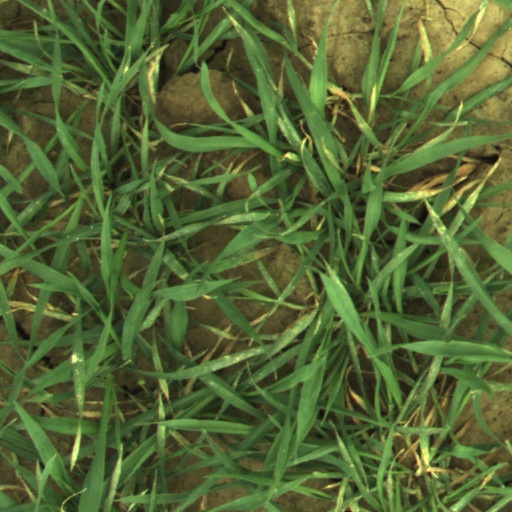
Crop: wheat